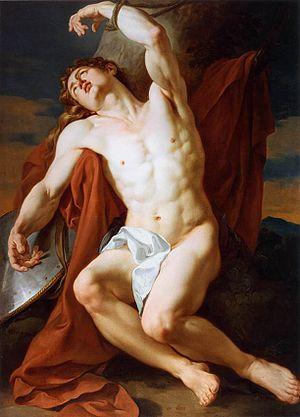
François-Guillaume Ménageot, né le 9 juillet 1744 à Londres et mort le 4 octobre 1816 à Paris, est un peintre français.